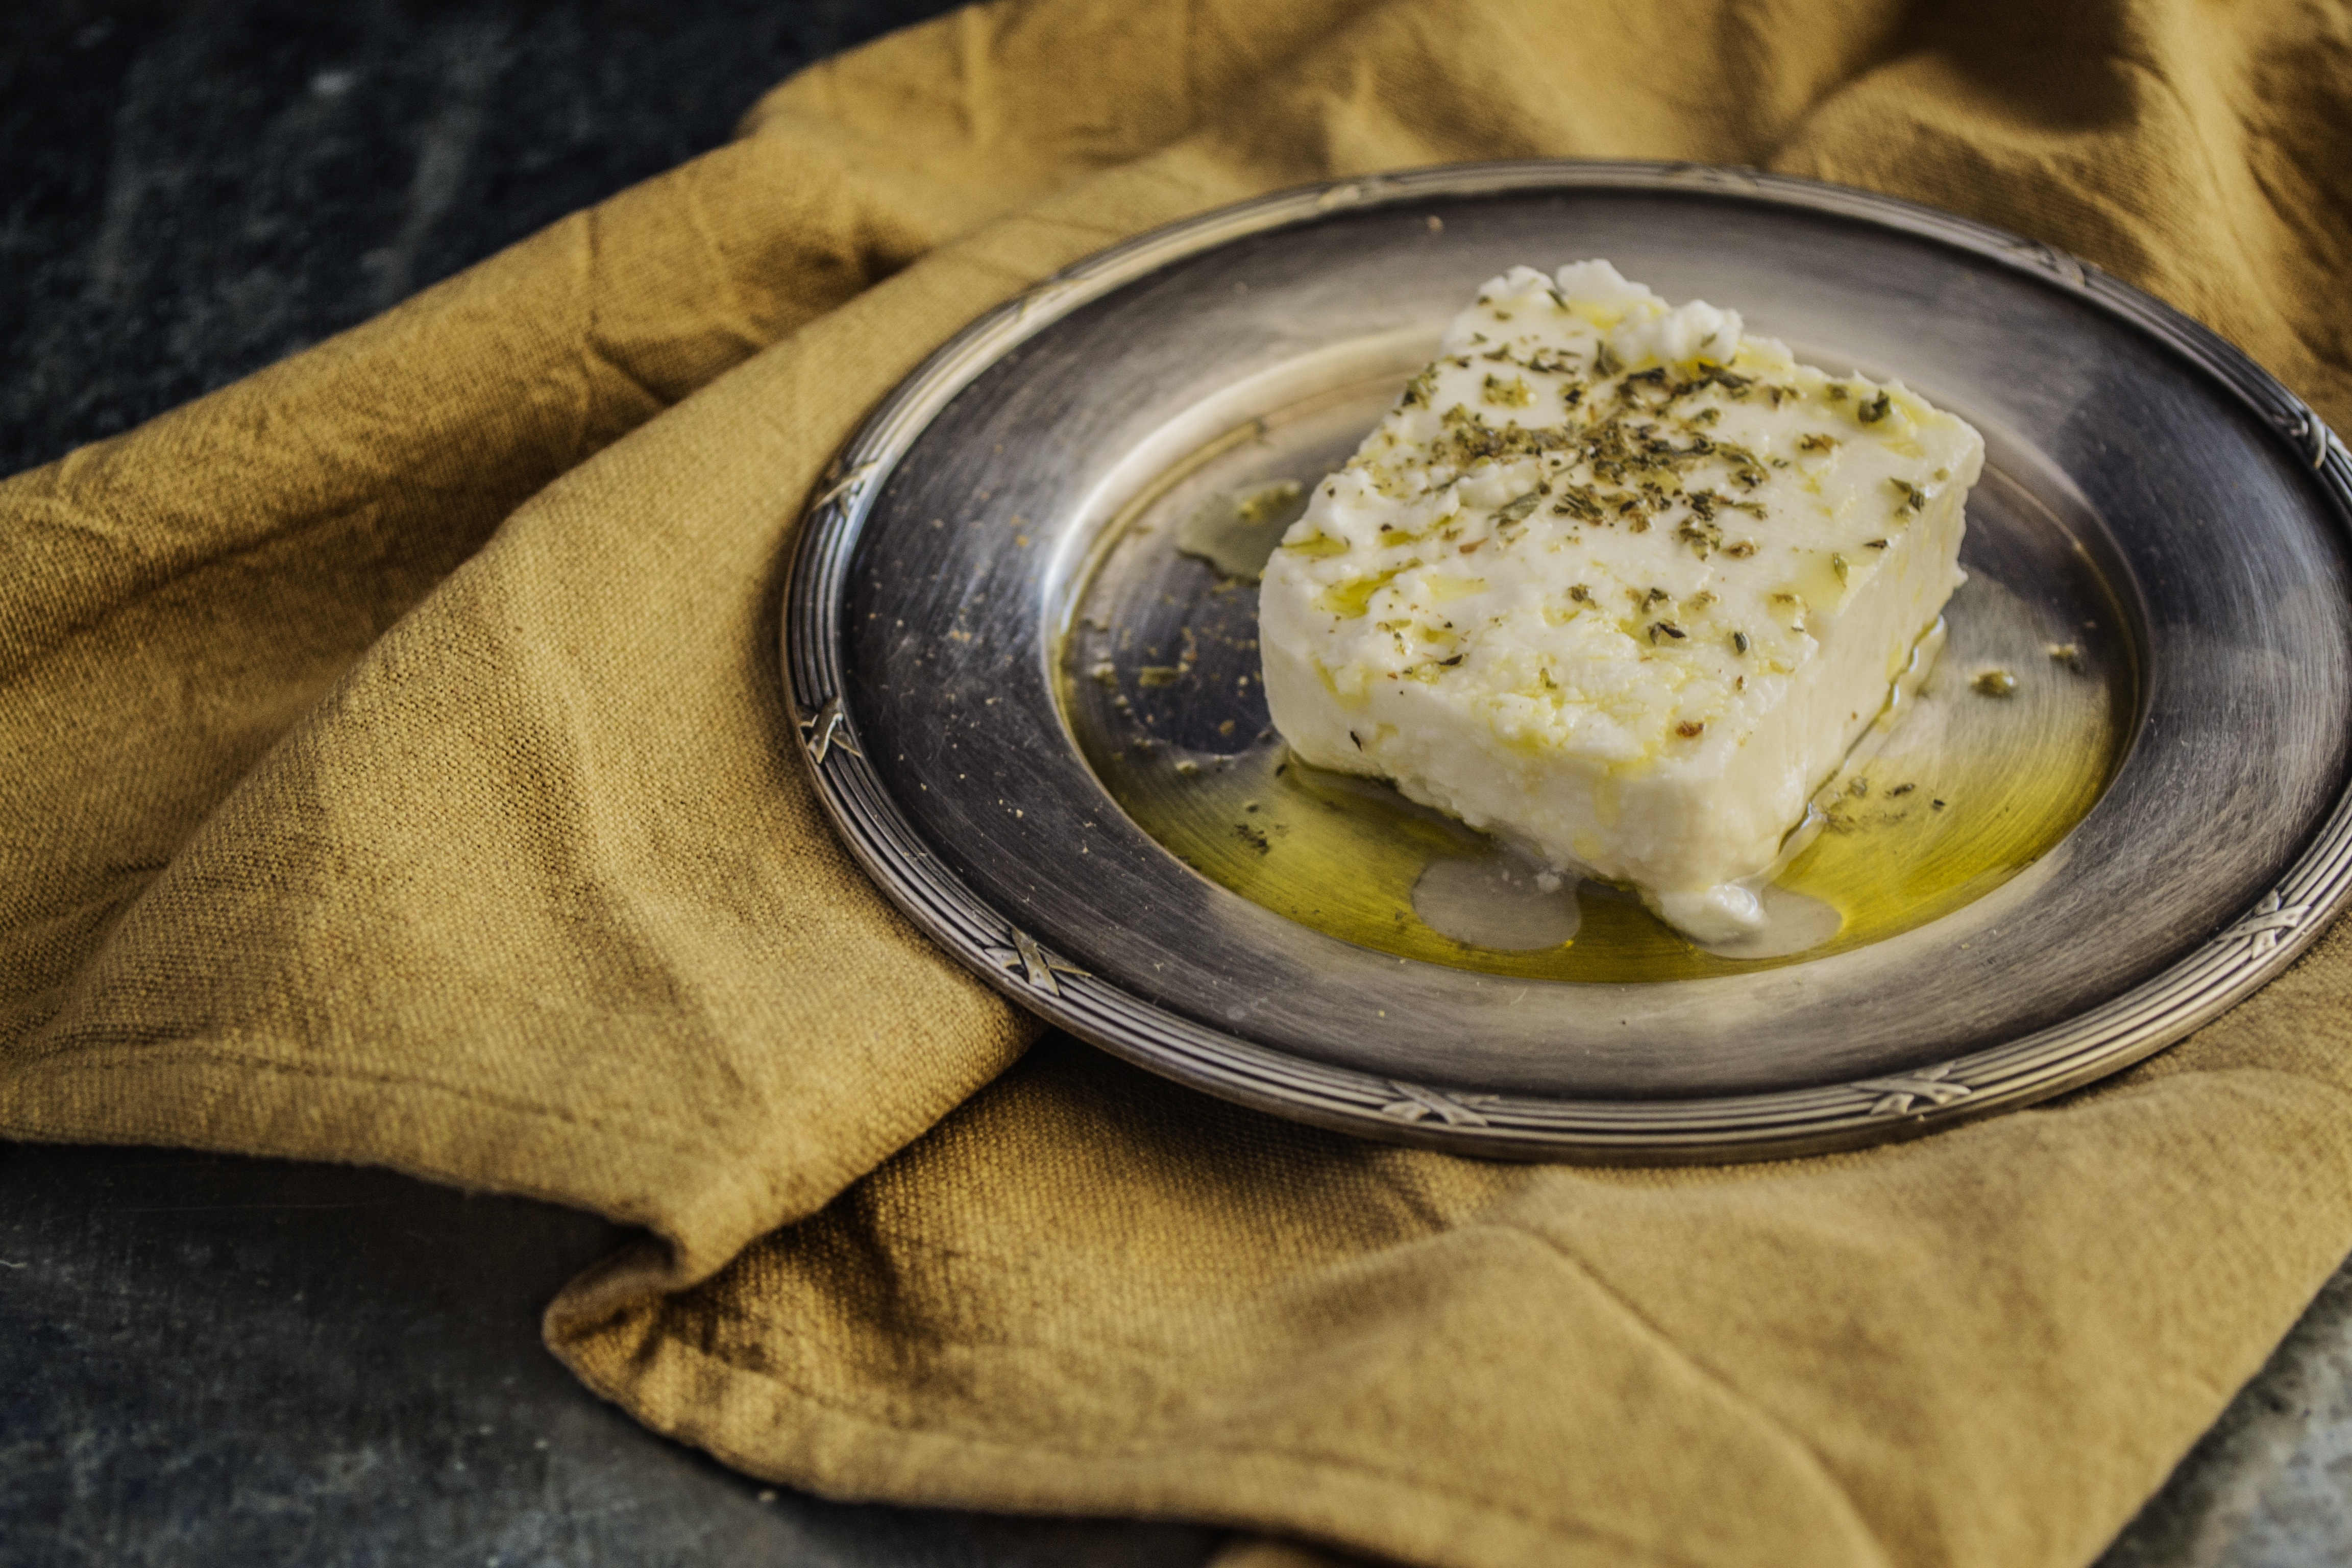
plant, white, vintage, dish, meal, food, greek, mediterranean, ingredient, produce, vegetable, plate, fresh, breakfast, healthy, lunch, cuisine, dairy product, cheese, freshness, product, seasoning, vegetarian, raw, oil, olive oil, oregano, dairy, simplicity, flavor, appetizer, flowering plant, feta cheese, feta, mystic light, metallic plate, land plant